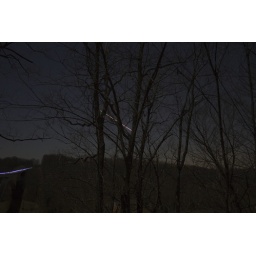
A bicycle on a bridge and an airplane in the sky.